Semyon Kotko

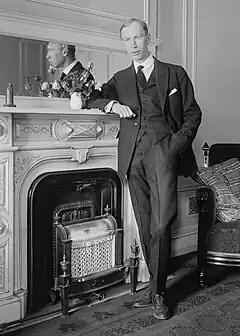
The composer c. 1918

Semyon Kotko, Op. 81, is an opera in five acts by Sergei Prokofiev to a libretto by Sergei Prokofiev and Valentin Katayev based on Katayev's 1937 novel "I, Son of Working People". It was premiered on 23 June 1940 at the Stanislavsky Opera Theatre in Moscow.